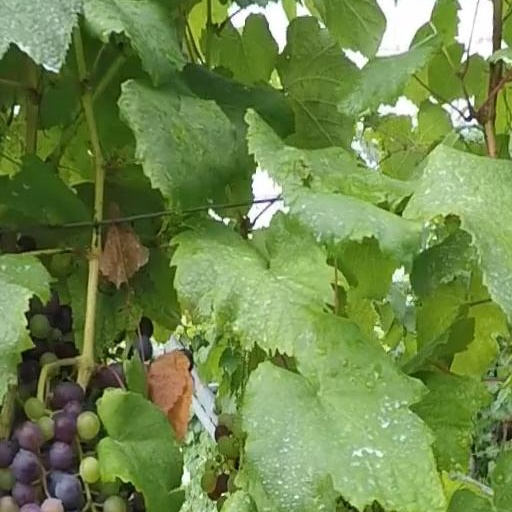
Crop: grape